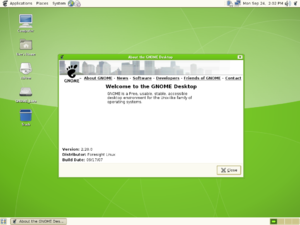
Foresight Linux est une distribution GNU/Linux basée sur rPath Linux contenant des logiciels libres et des logiciels non-libres. Le but est d'inclure les tout derniers programmes disponibles et d'être aussi facile d'accès que possible.